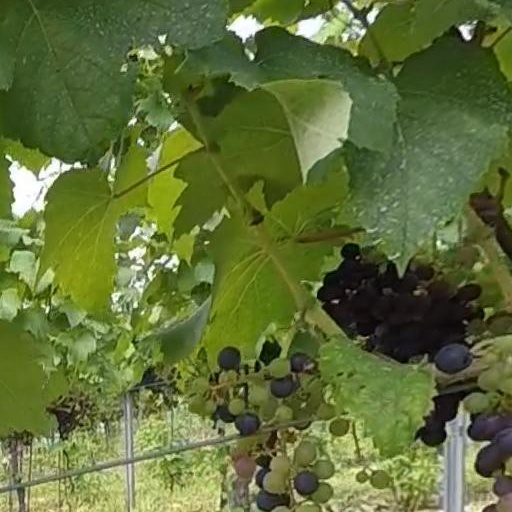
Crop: grape